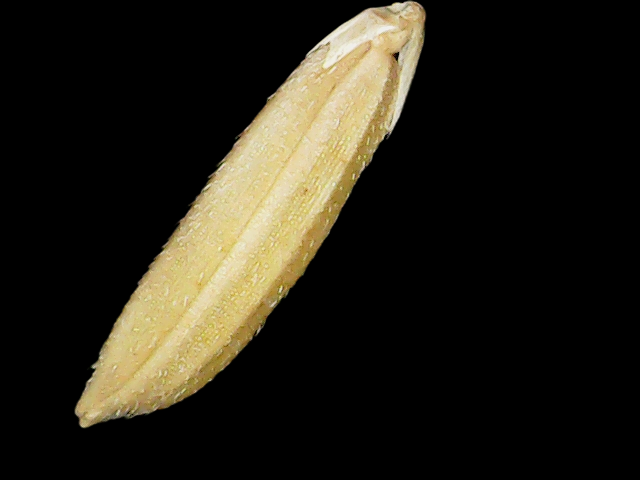
Rice variety: Binadhan21